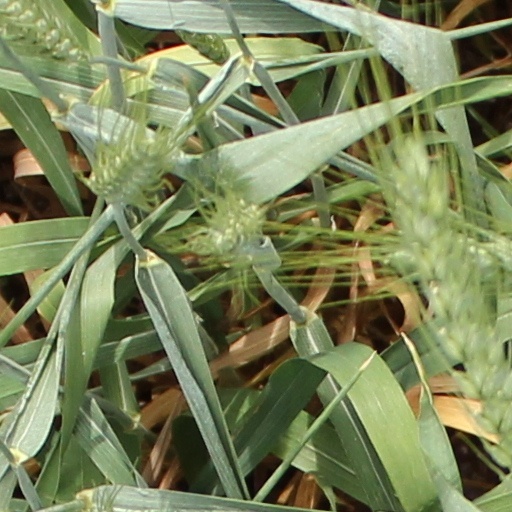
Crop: wheat